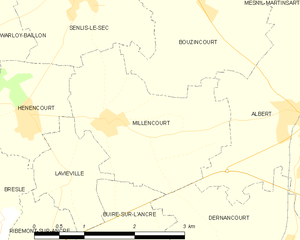
Carte des communes françaises Millencourt